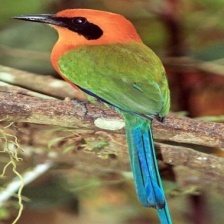
Species: RUFUOS MOTMOT
Scientific name: BARYPHTHENGUS MARTII